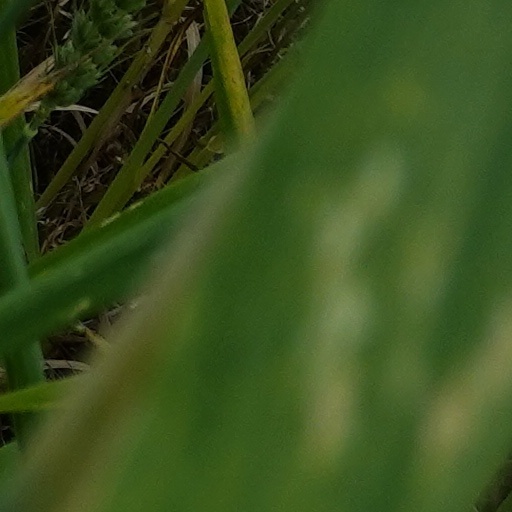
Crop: wheat